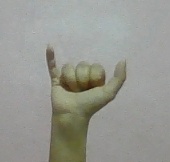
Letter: ya